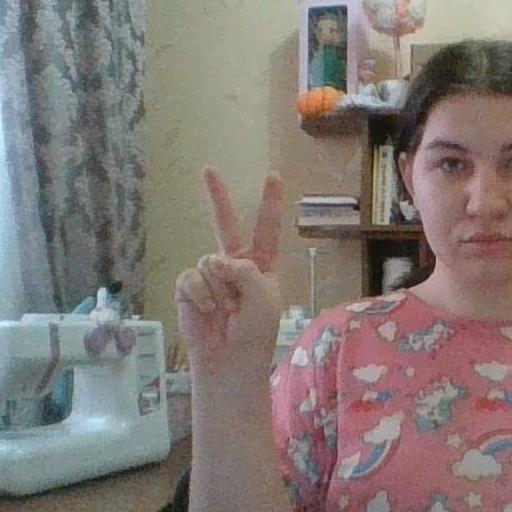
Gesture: peace